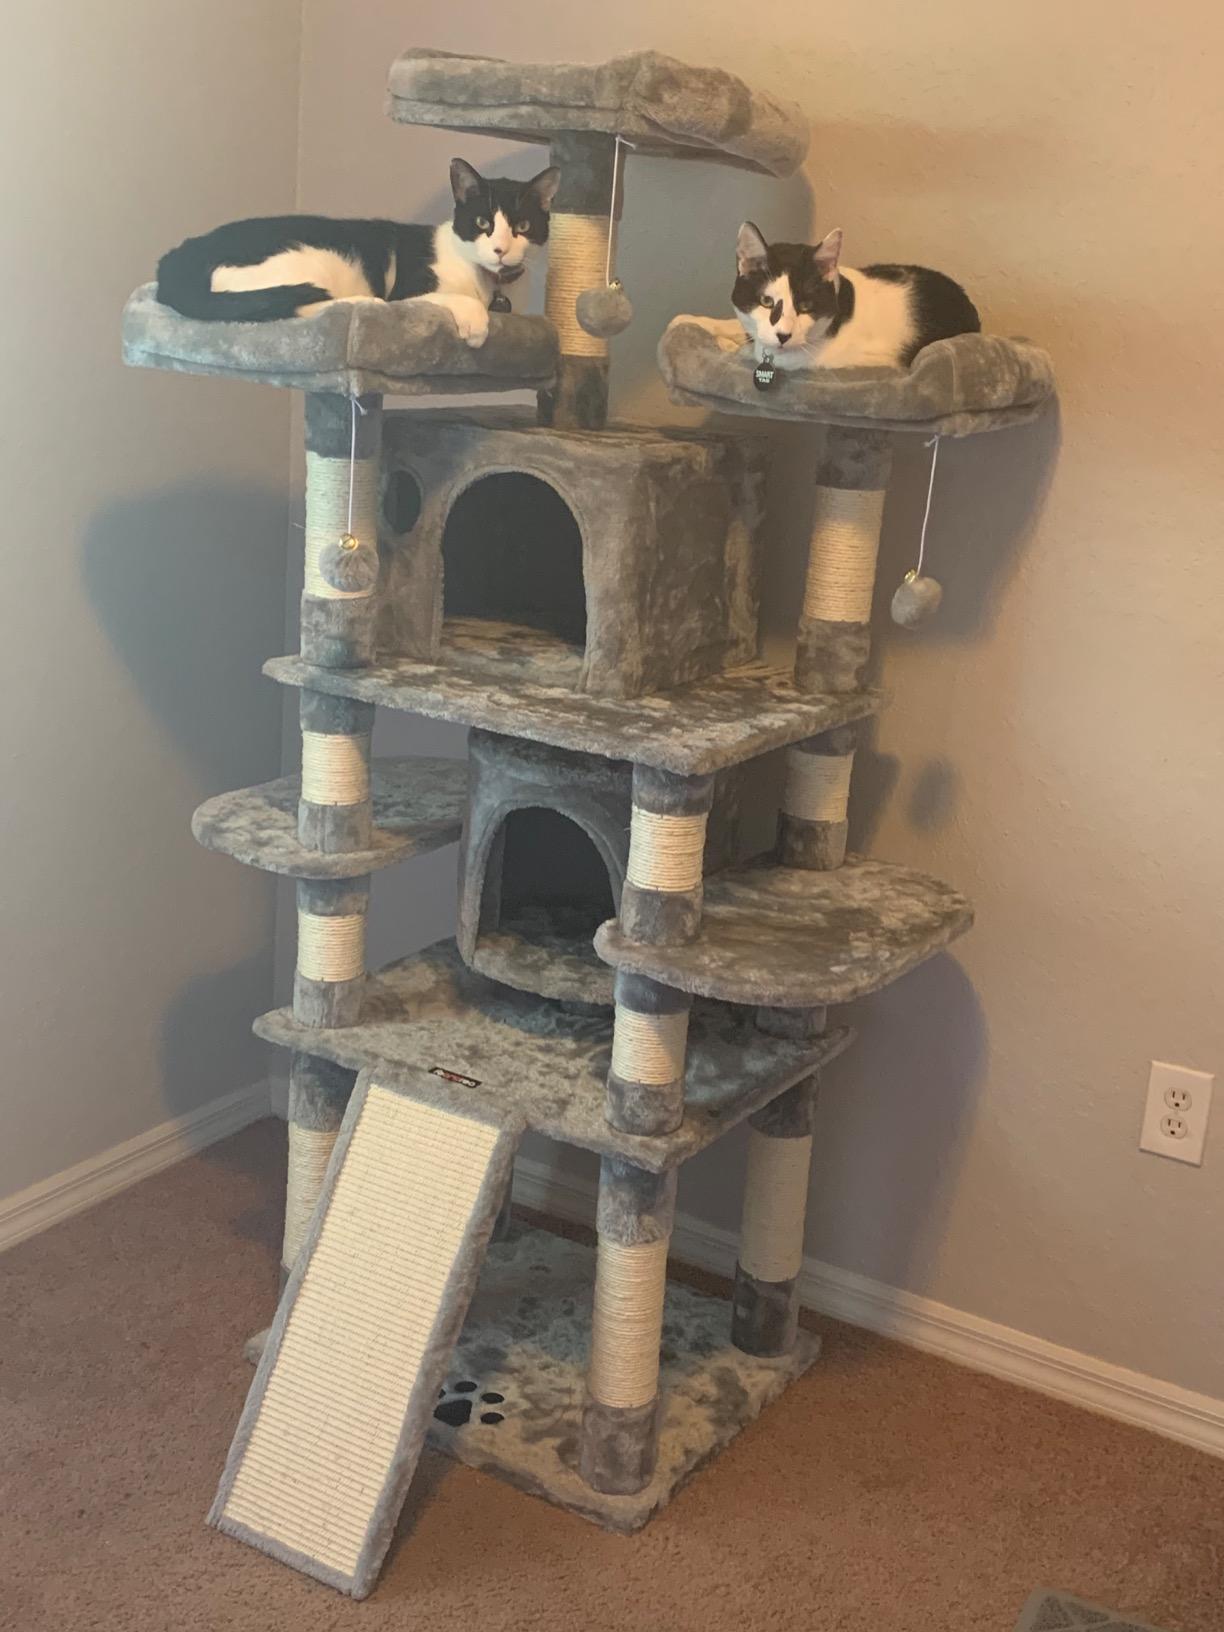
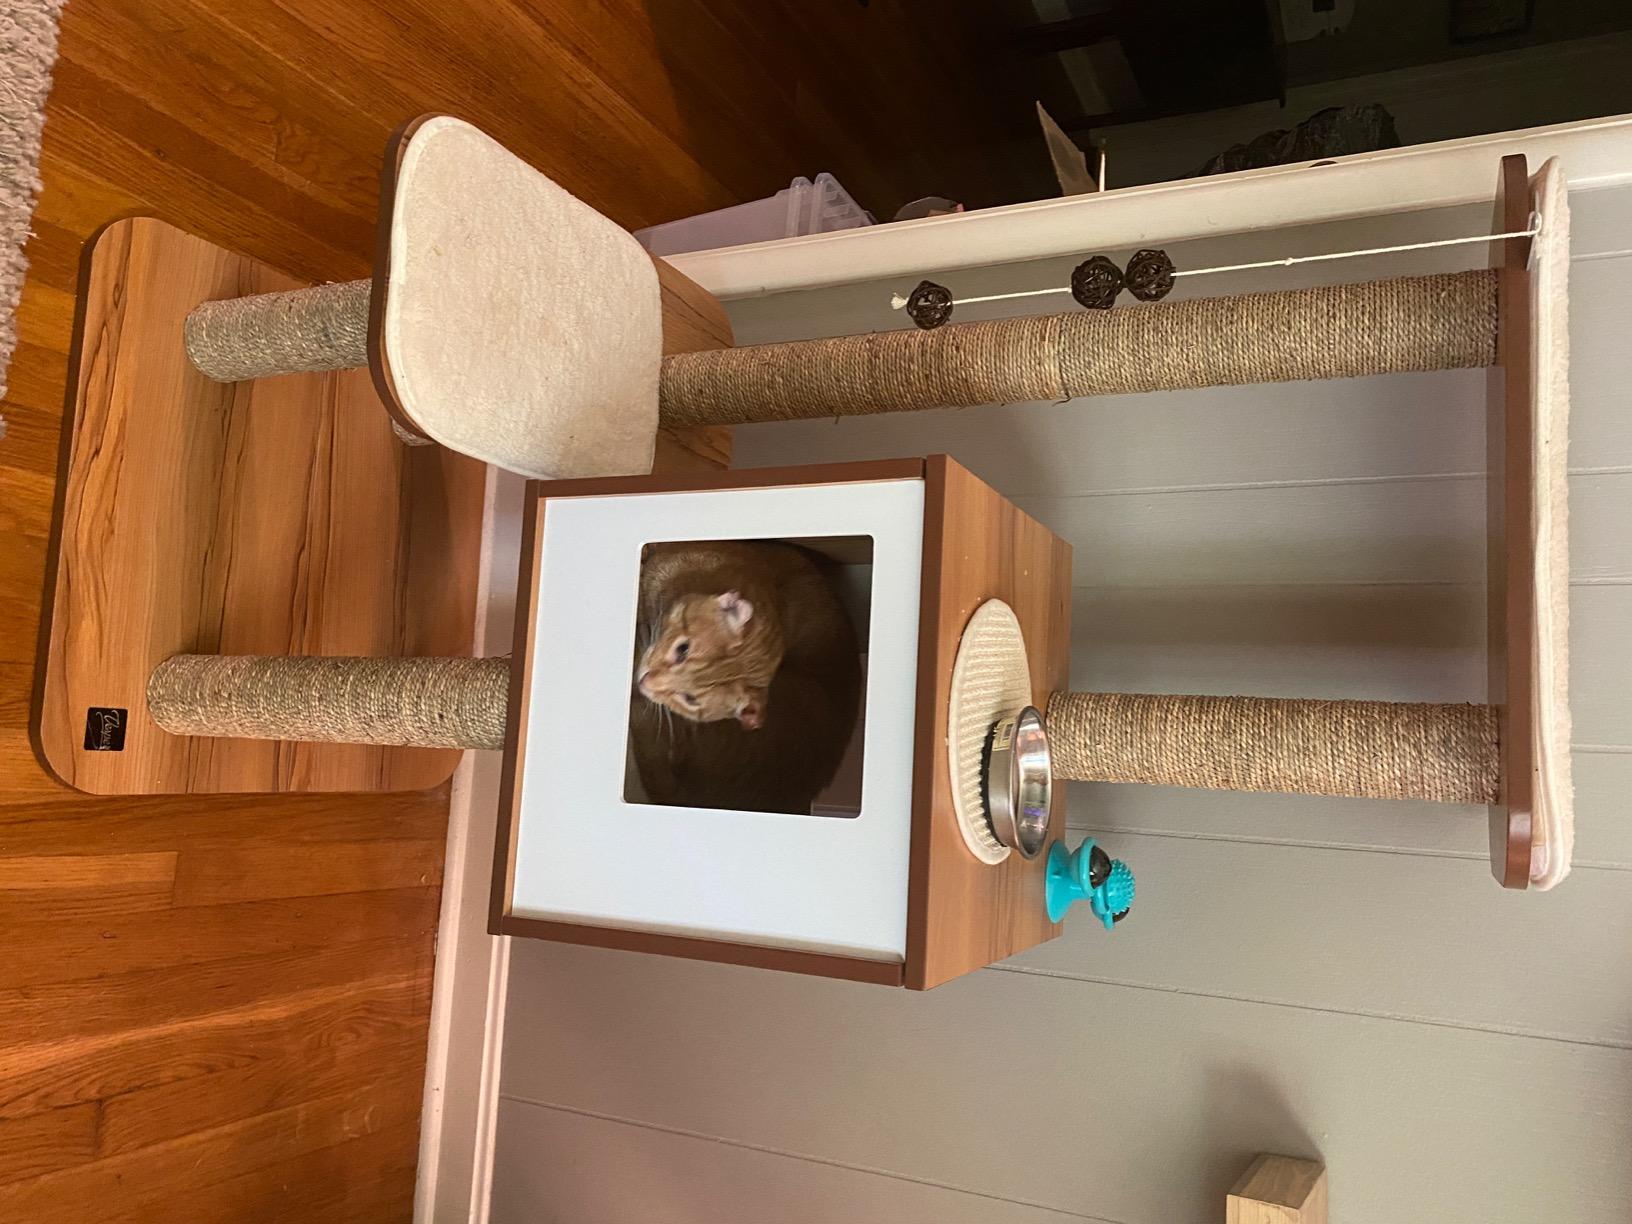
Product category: items_cat tree
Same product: no